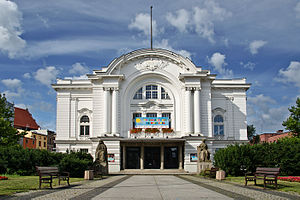
Toruń / Galleri
Toruń er en by i voivodskabet Kujavien-Pommern i Polen ved floden Wisła med 203.447 indbyggere. Byen er hovedstad i voivodskabet Kujavien-Pommern.